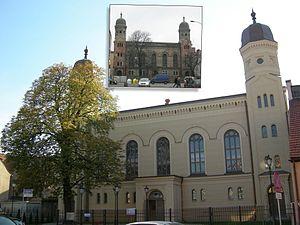
Synagogue de Ostrów Wielkopolski en Pologne